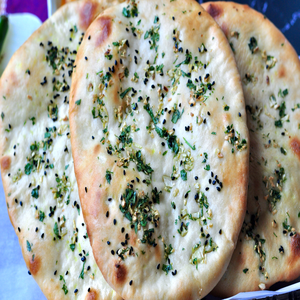
Dish: naan